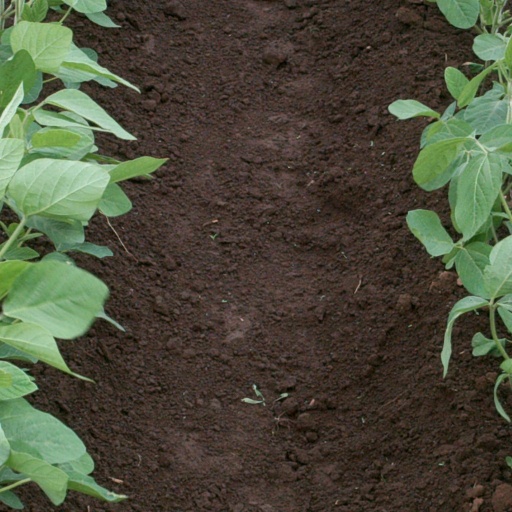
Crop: soybean